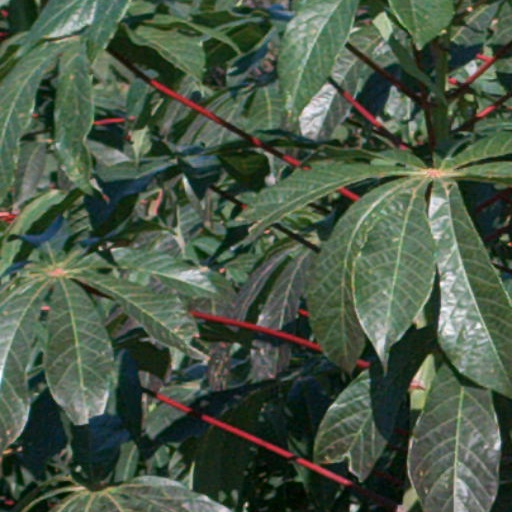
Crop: cassava